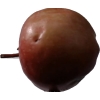
Label: Apple 18